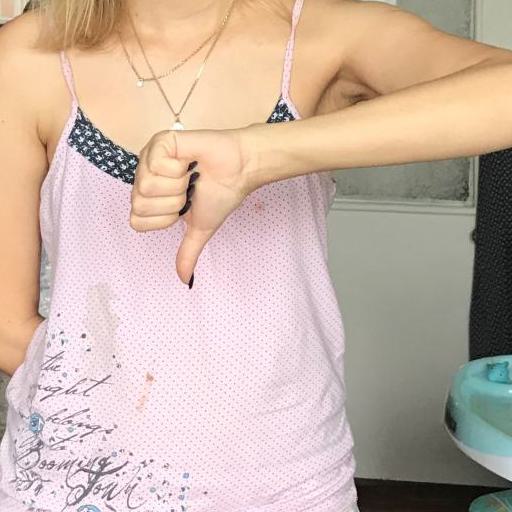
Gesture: dislike